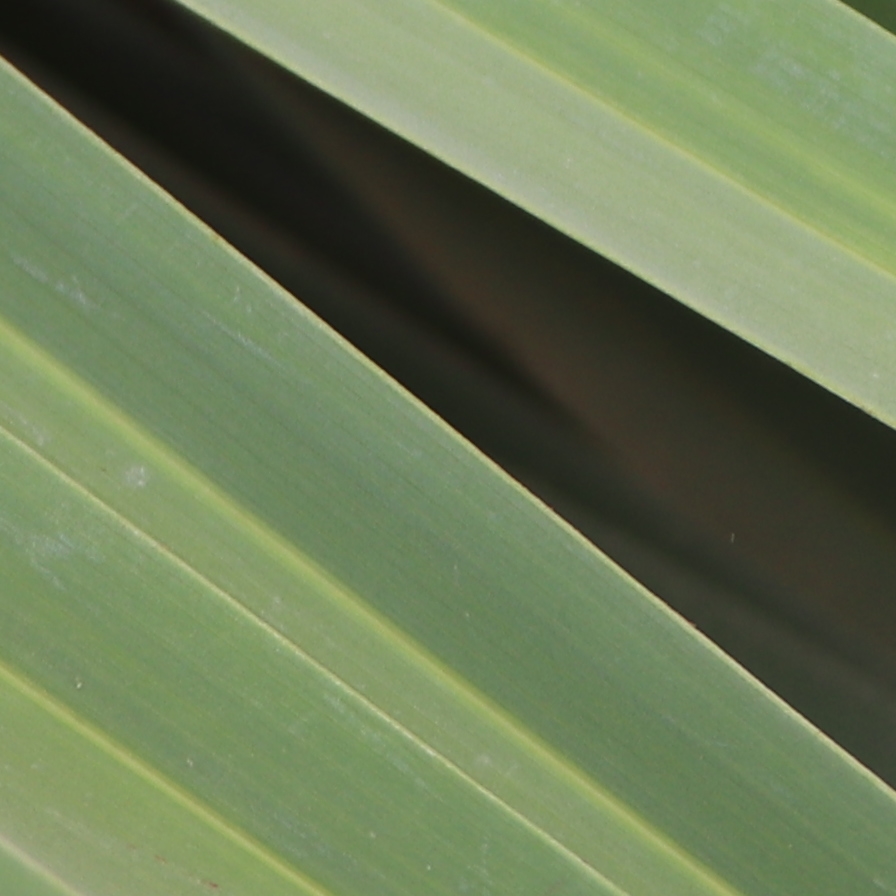
Label: Healthy